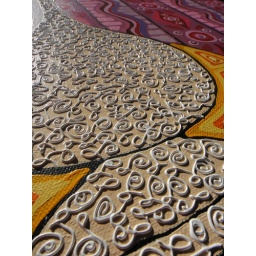
acrylic paint on paper - the paint is applied from a plastic bag with a small hole cut in it